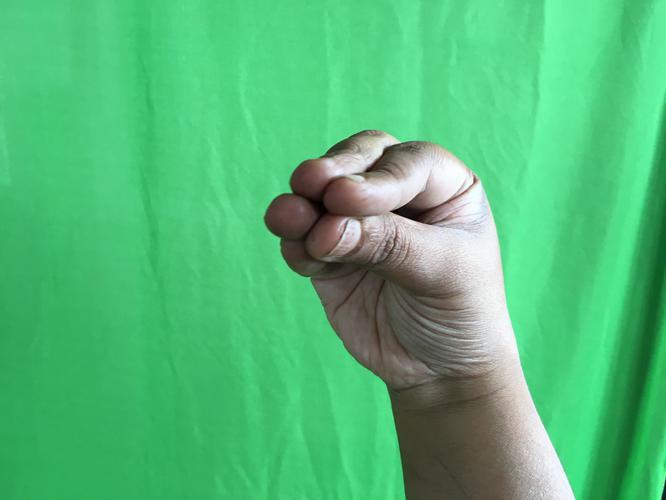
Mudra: Mukulam
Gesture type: single_hand